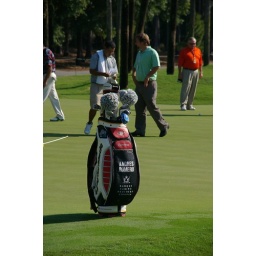
Golf bag of Andres Romero on the 6th green - players, caddies, and coaches in the background.